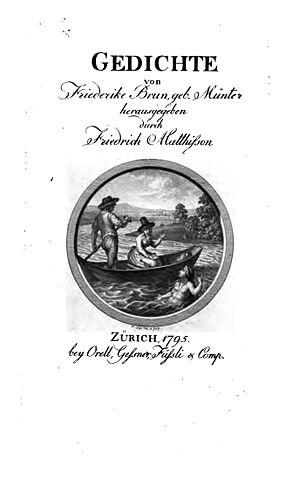
Page numérisée de